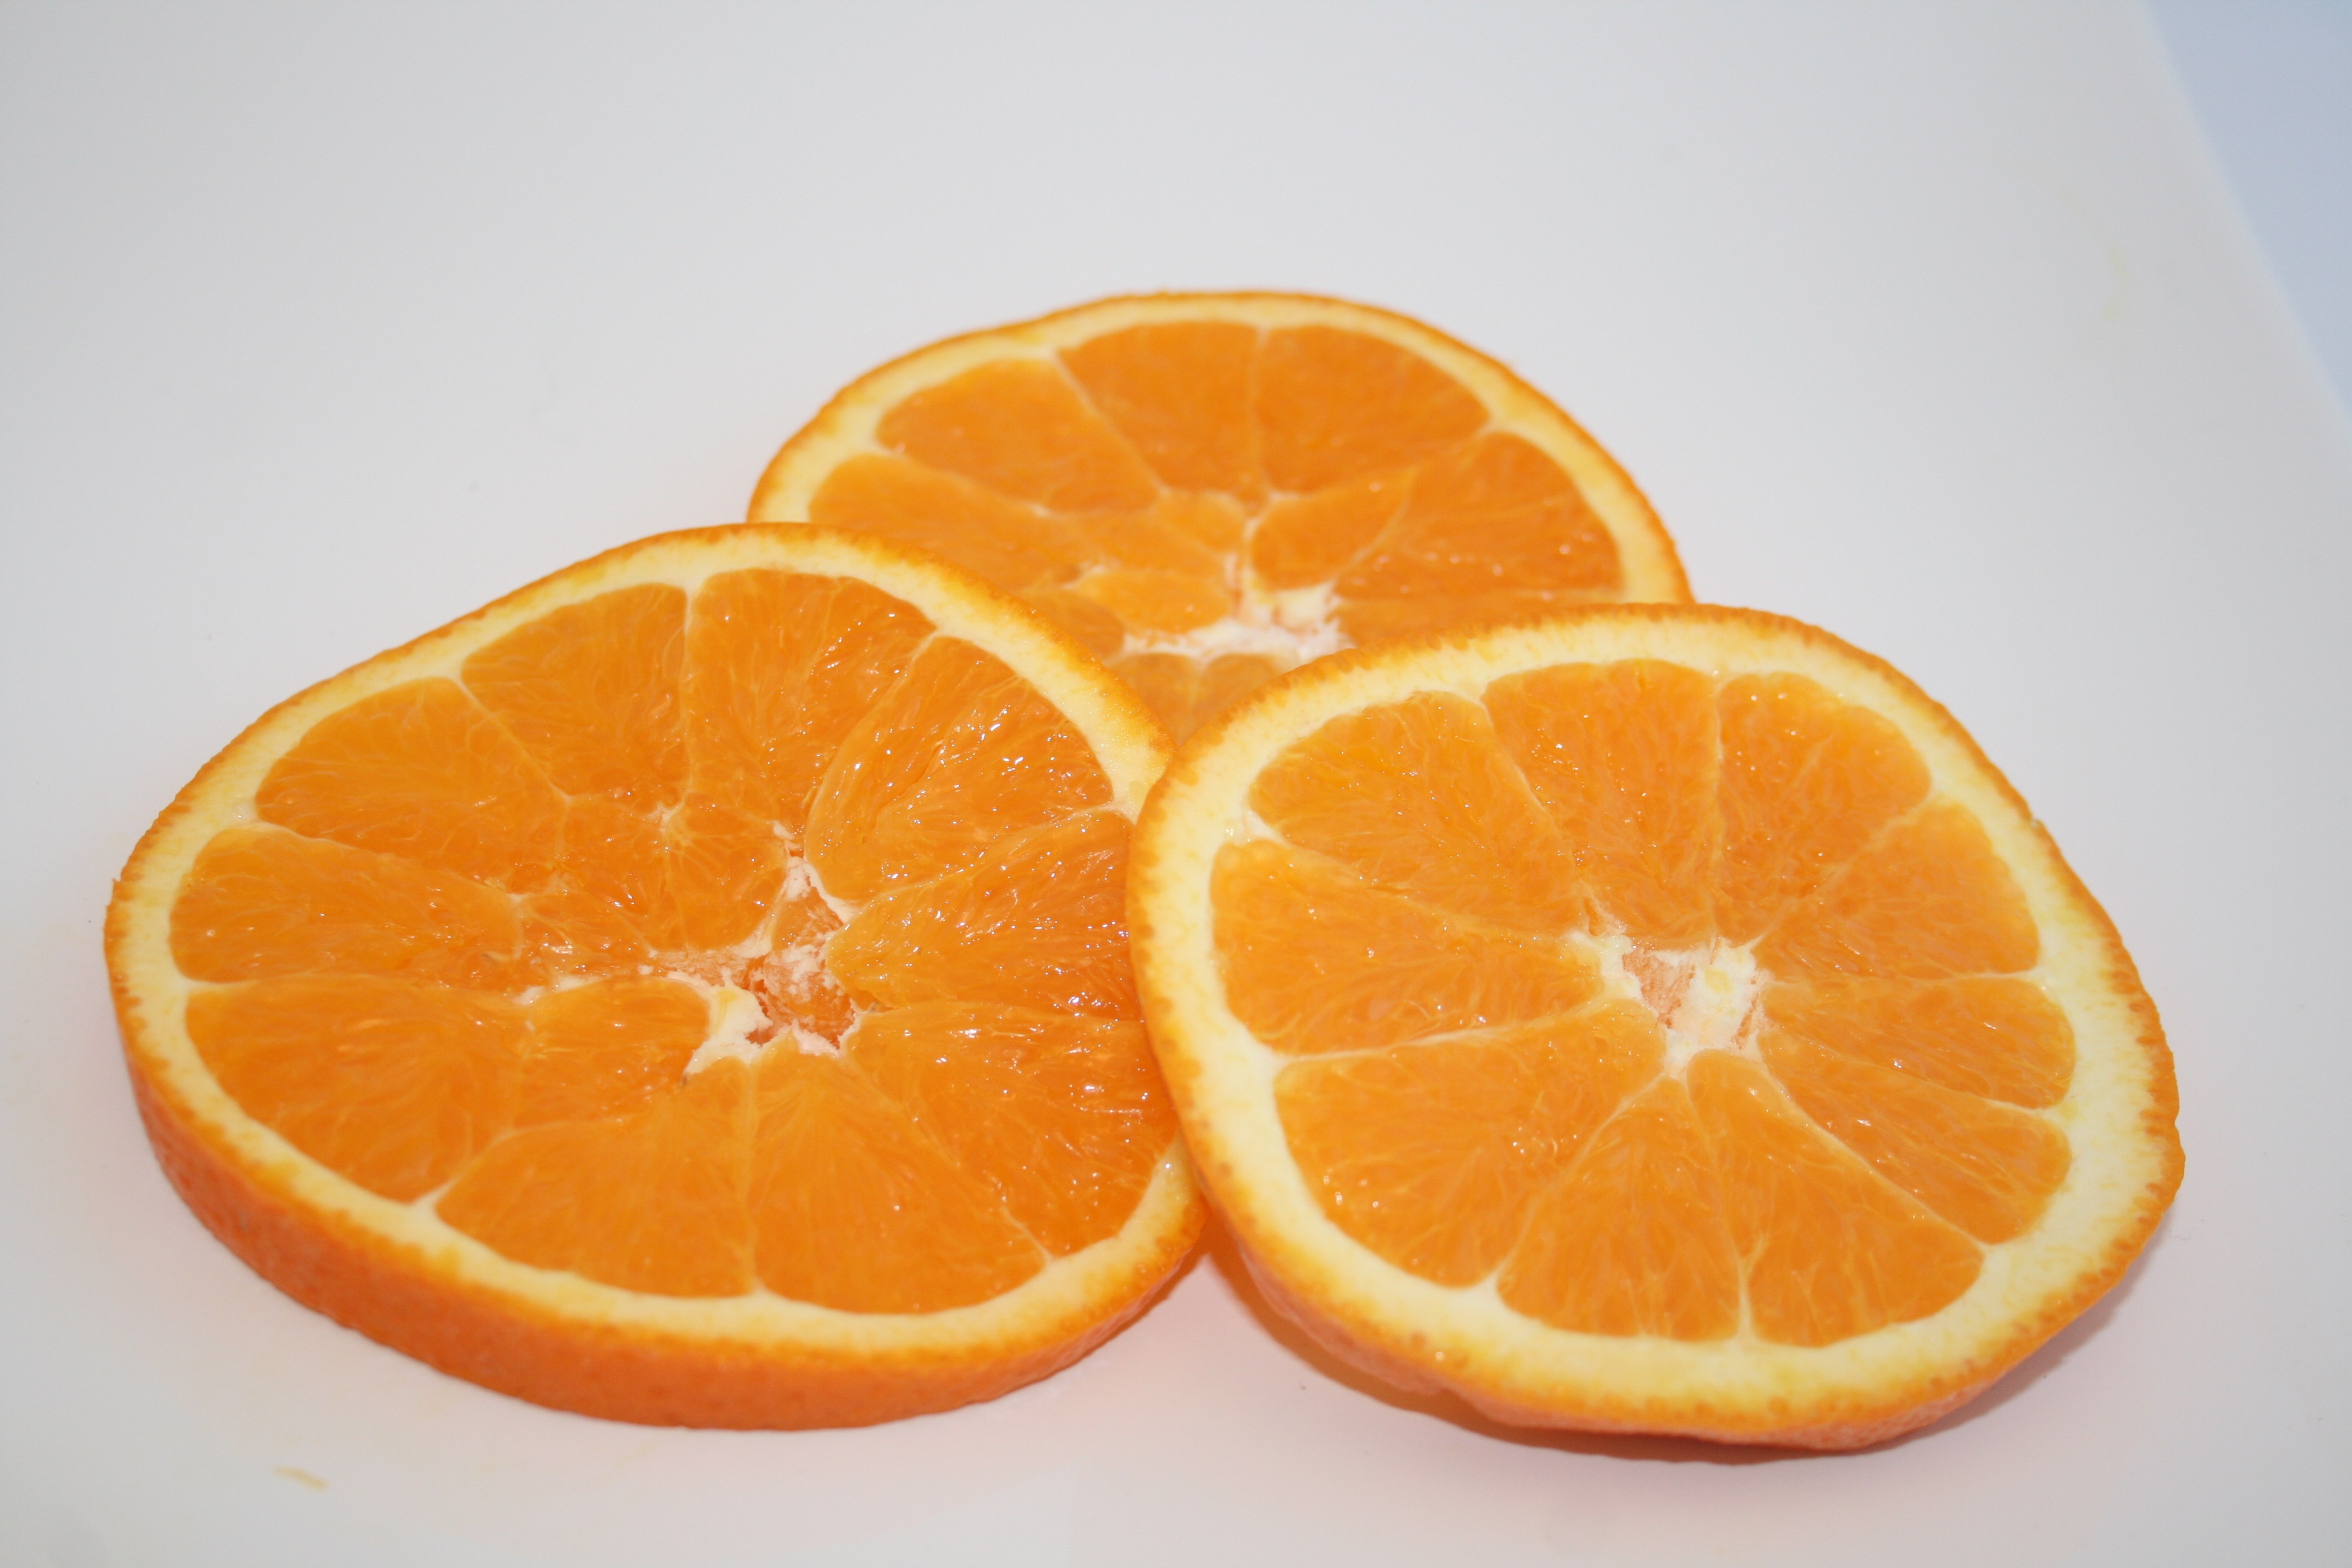
plant, fruit, orange, food, produce, juice, tangerine, calabaza, clementine, citrus, flowering plant, mandarin orange, land plant, tangelo